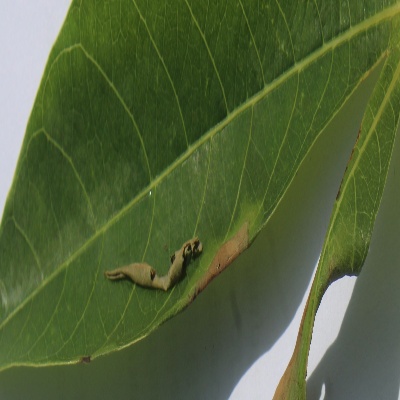
Crop: Cassava
Condition: bacterial blight